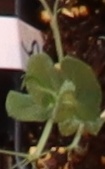
Label: Field Pea